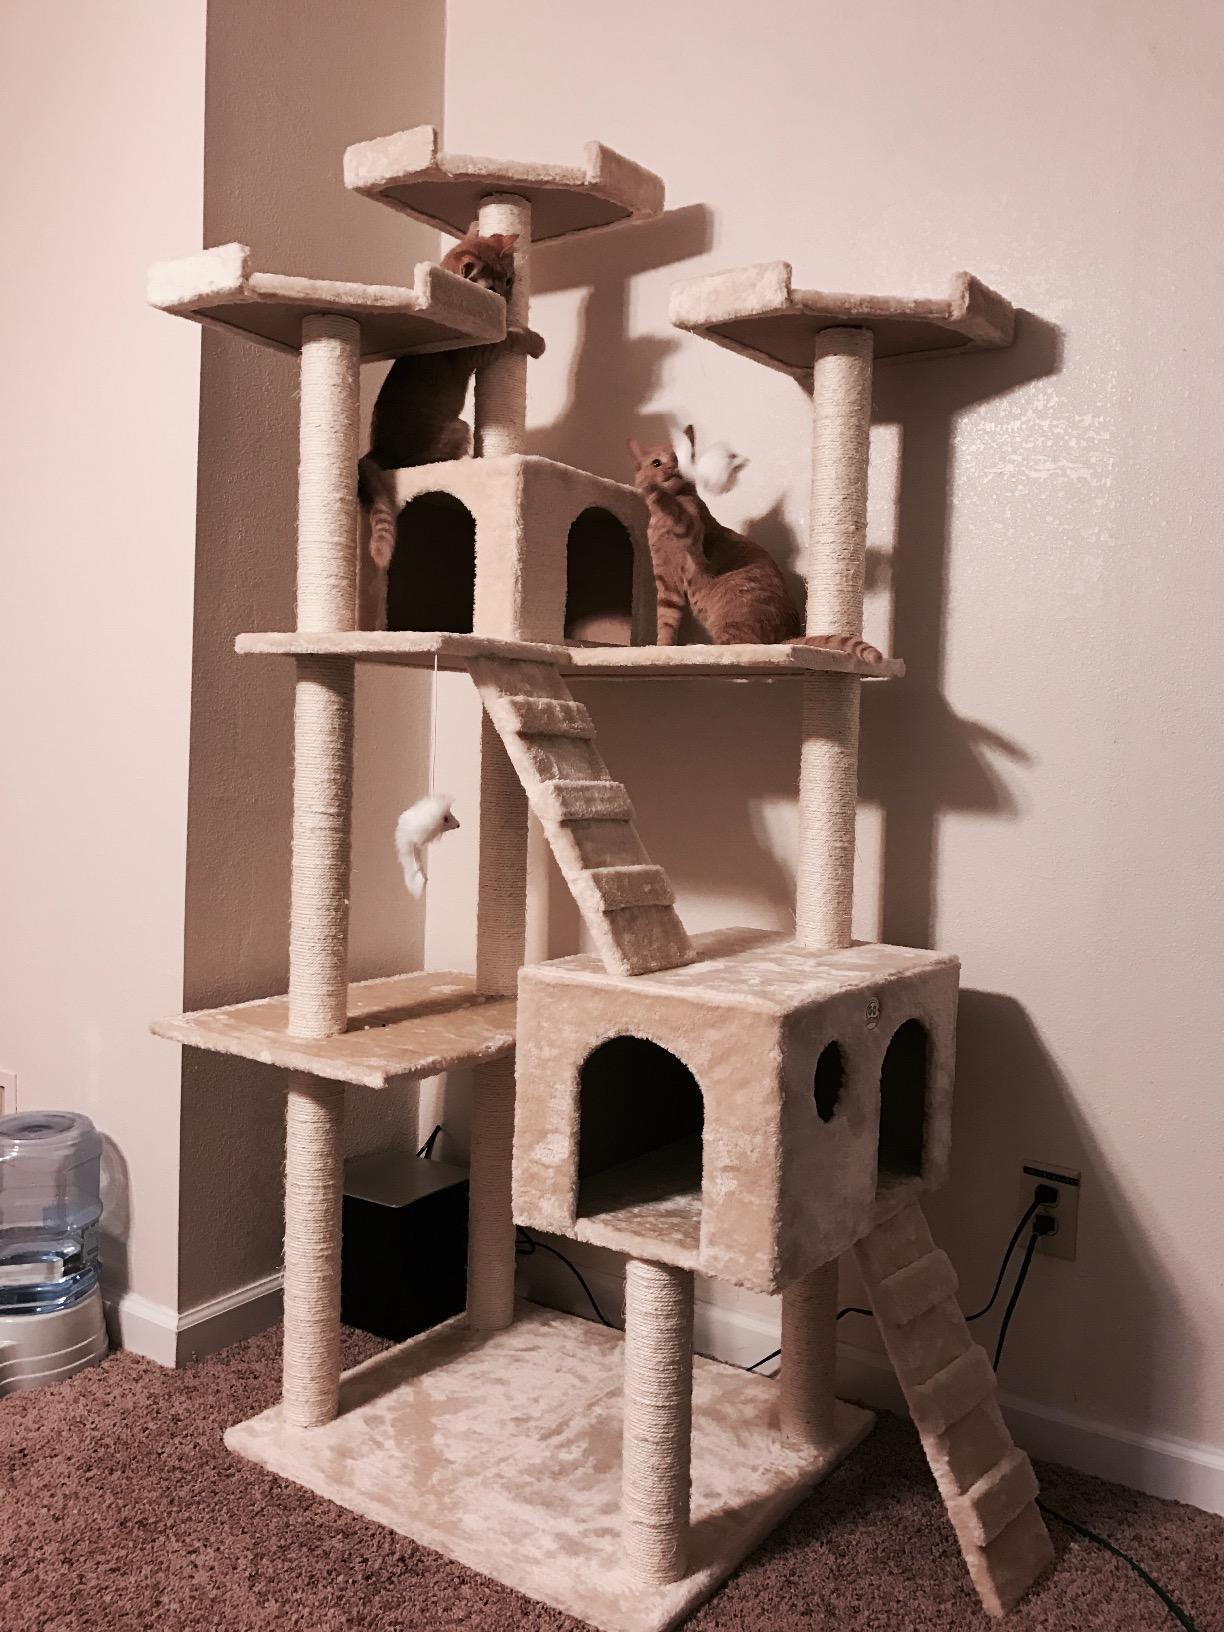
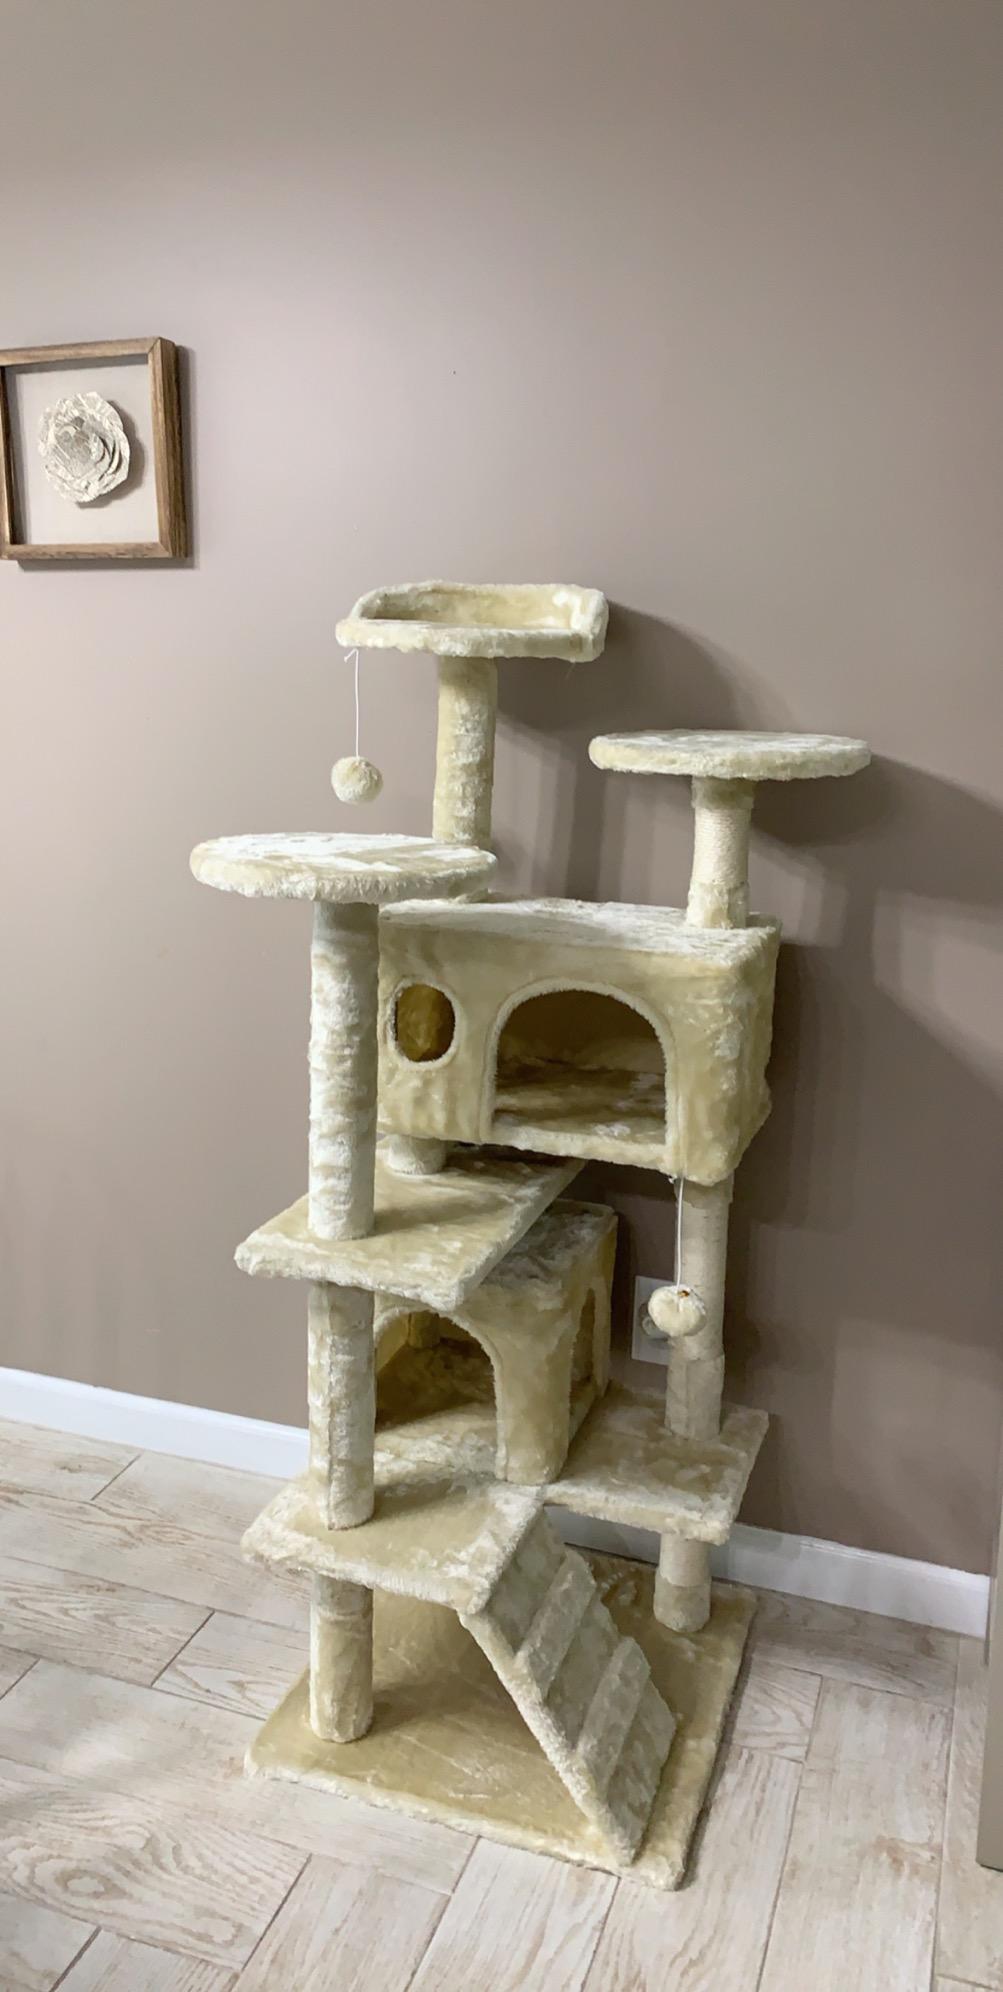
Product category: items_cat tree
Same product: no